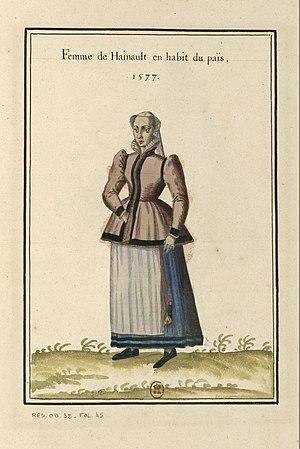
Ensemble de gravures de costumes des Pays-Bas du XVIe siècle
Le comté de Hainaut ou Hainau – Comitatus Hanoniæ en latin, graafschap Henegouwen en néerlandais, Hennegau en allemand – est un ancien comté qui relevait du Saint-Empire romain germanique et se trouvait en bordure du royaume de France.